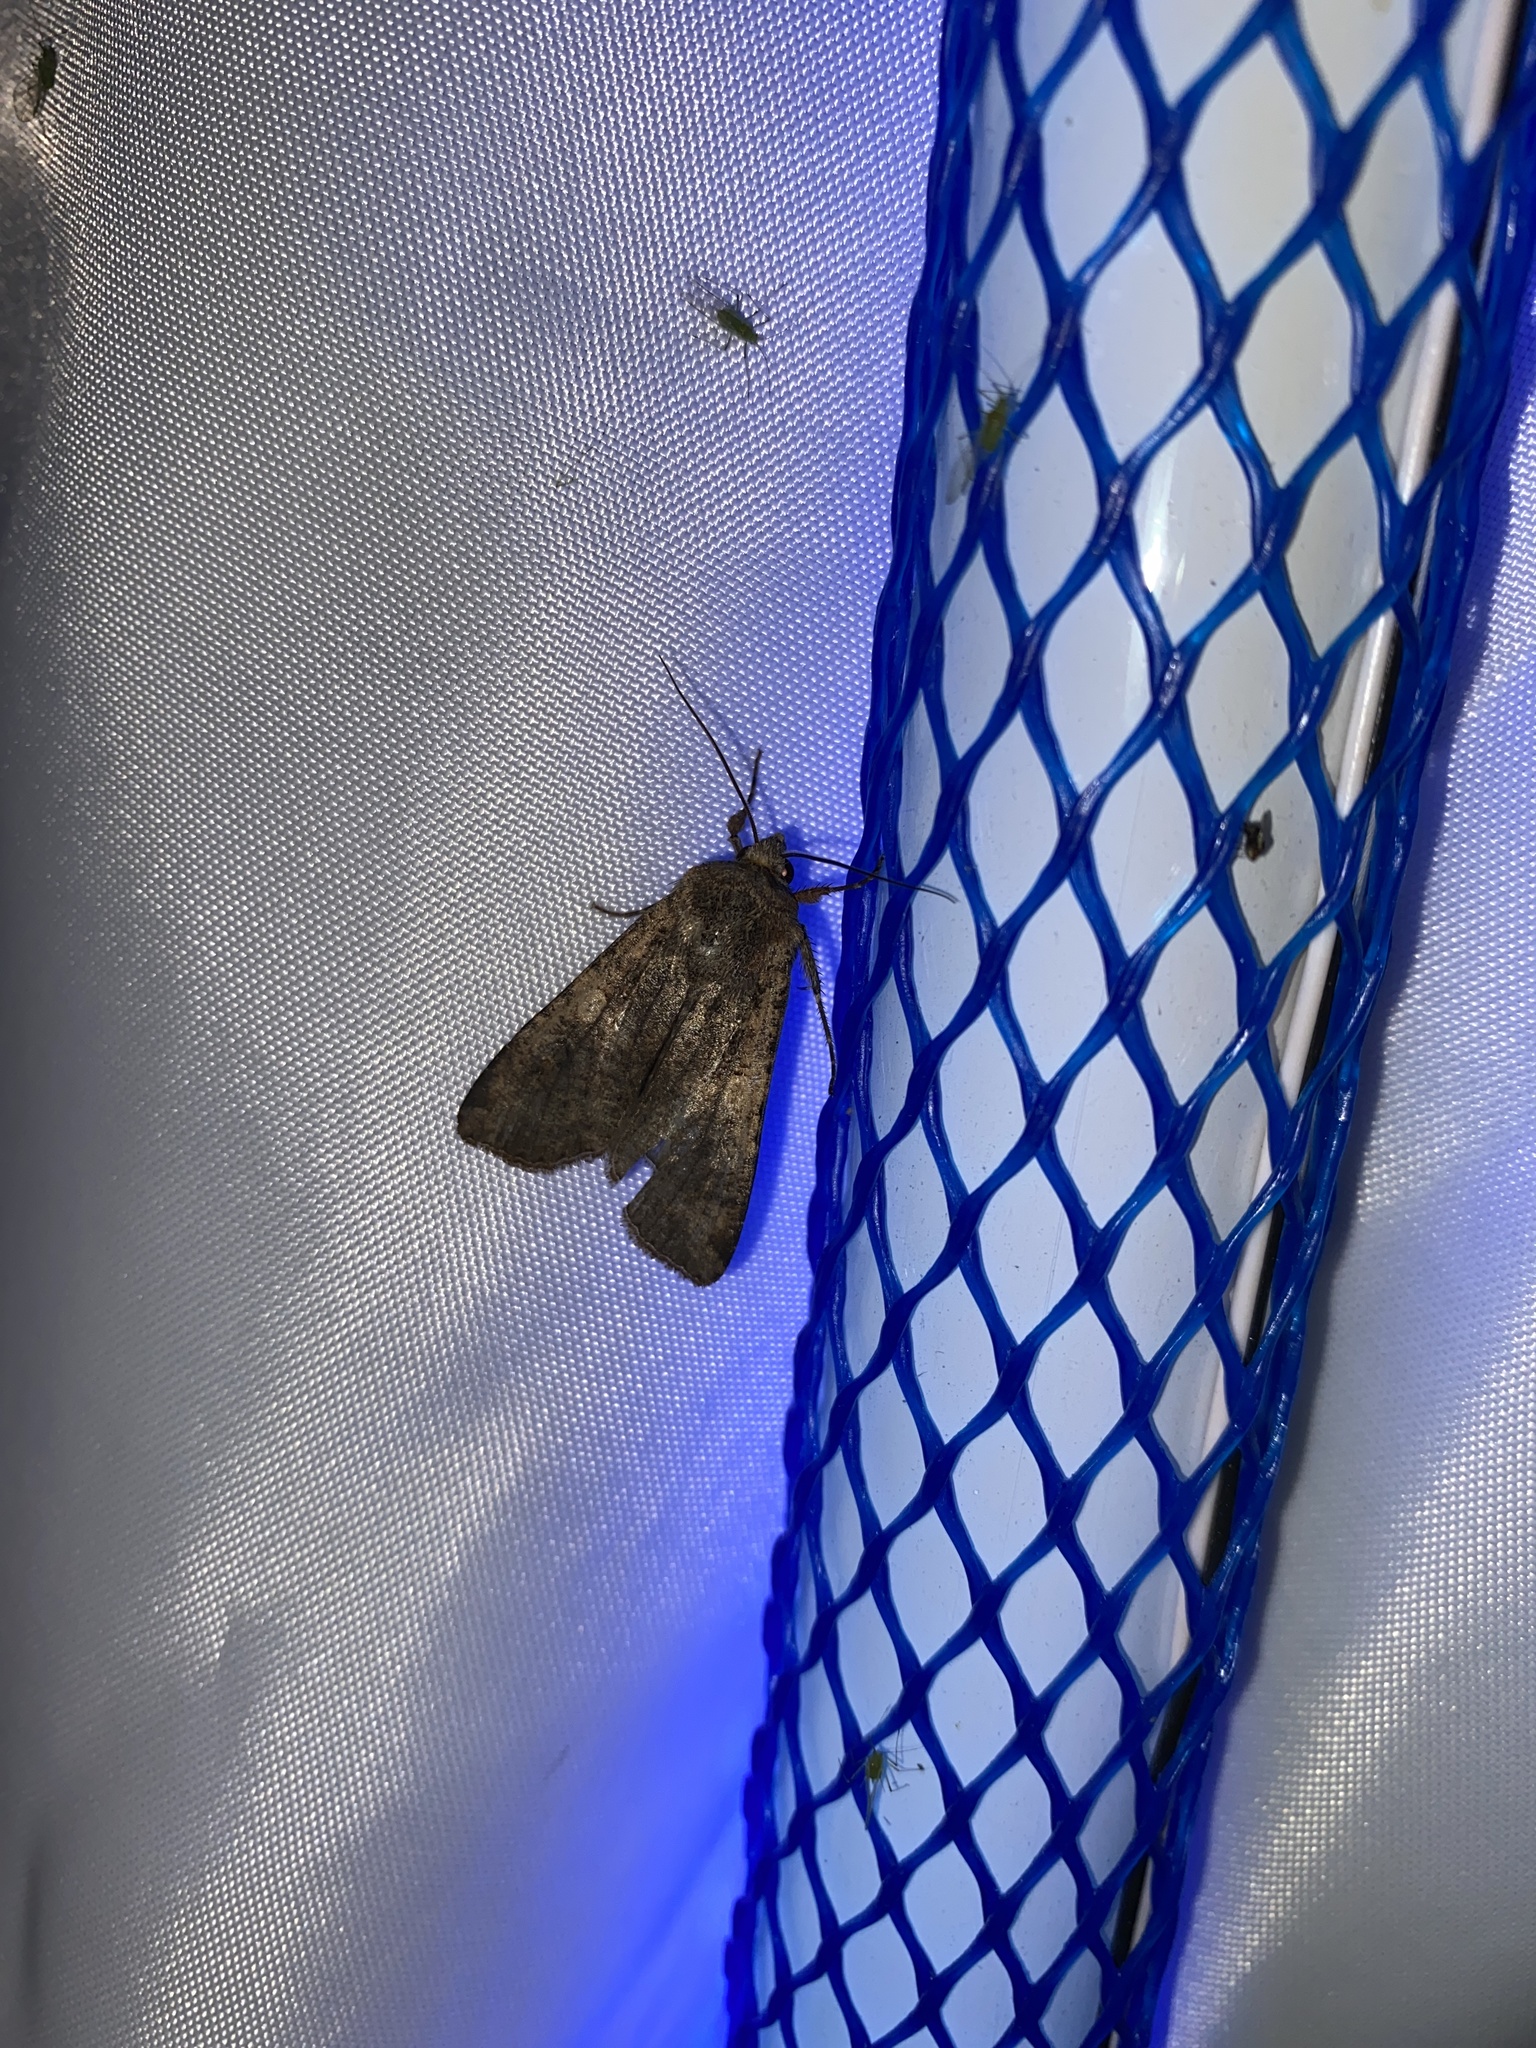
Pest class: cutworms